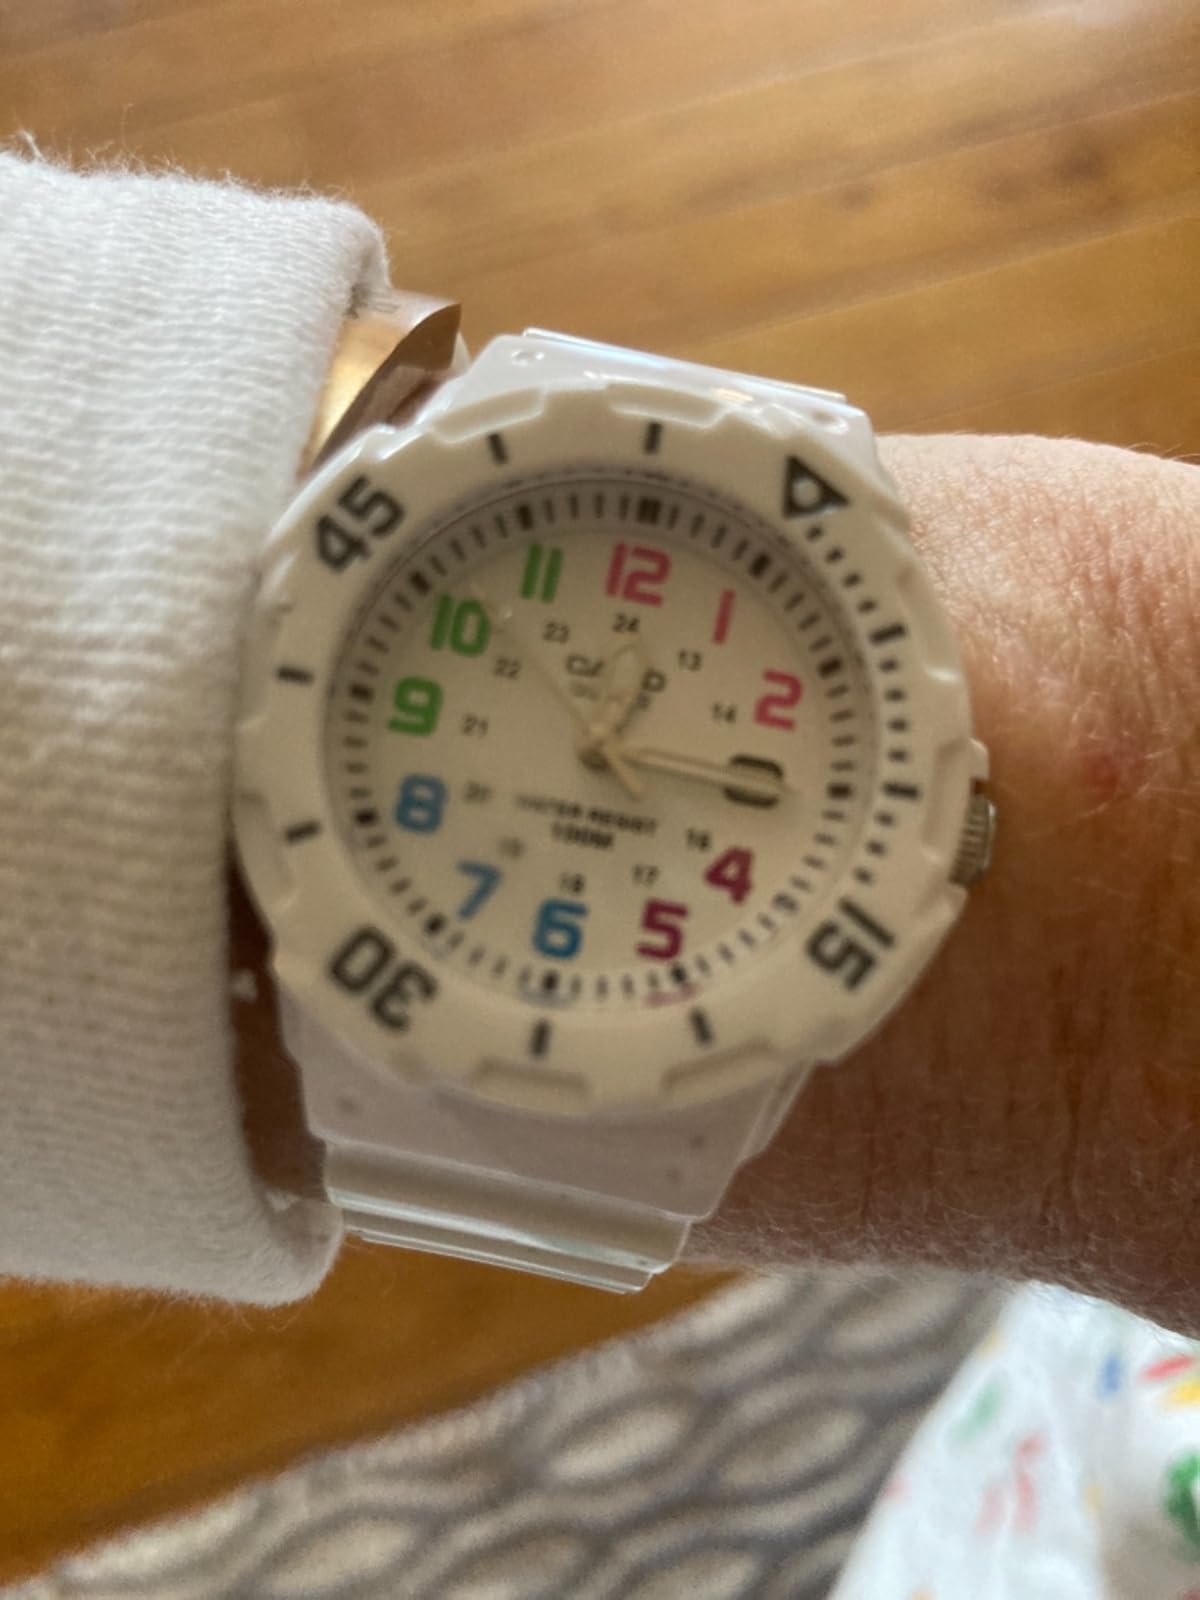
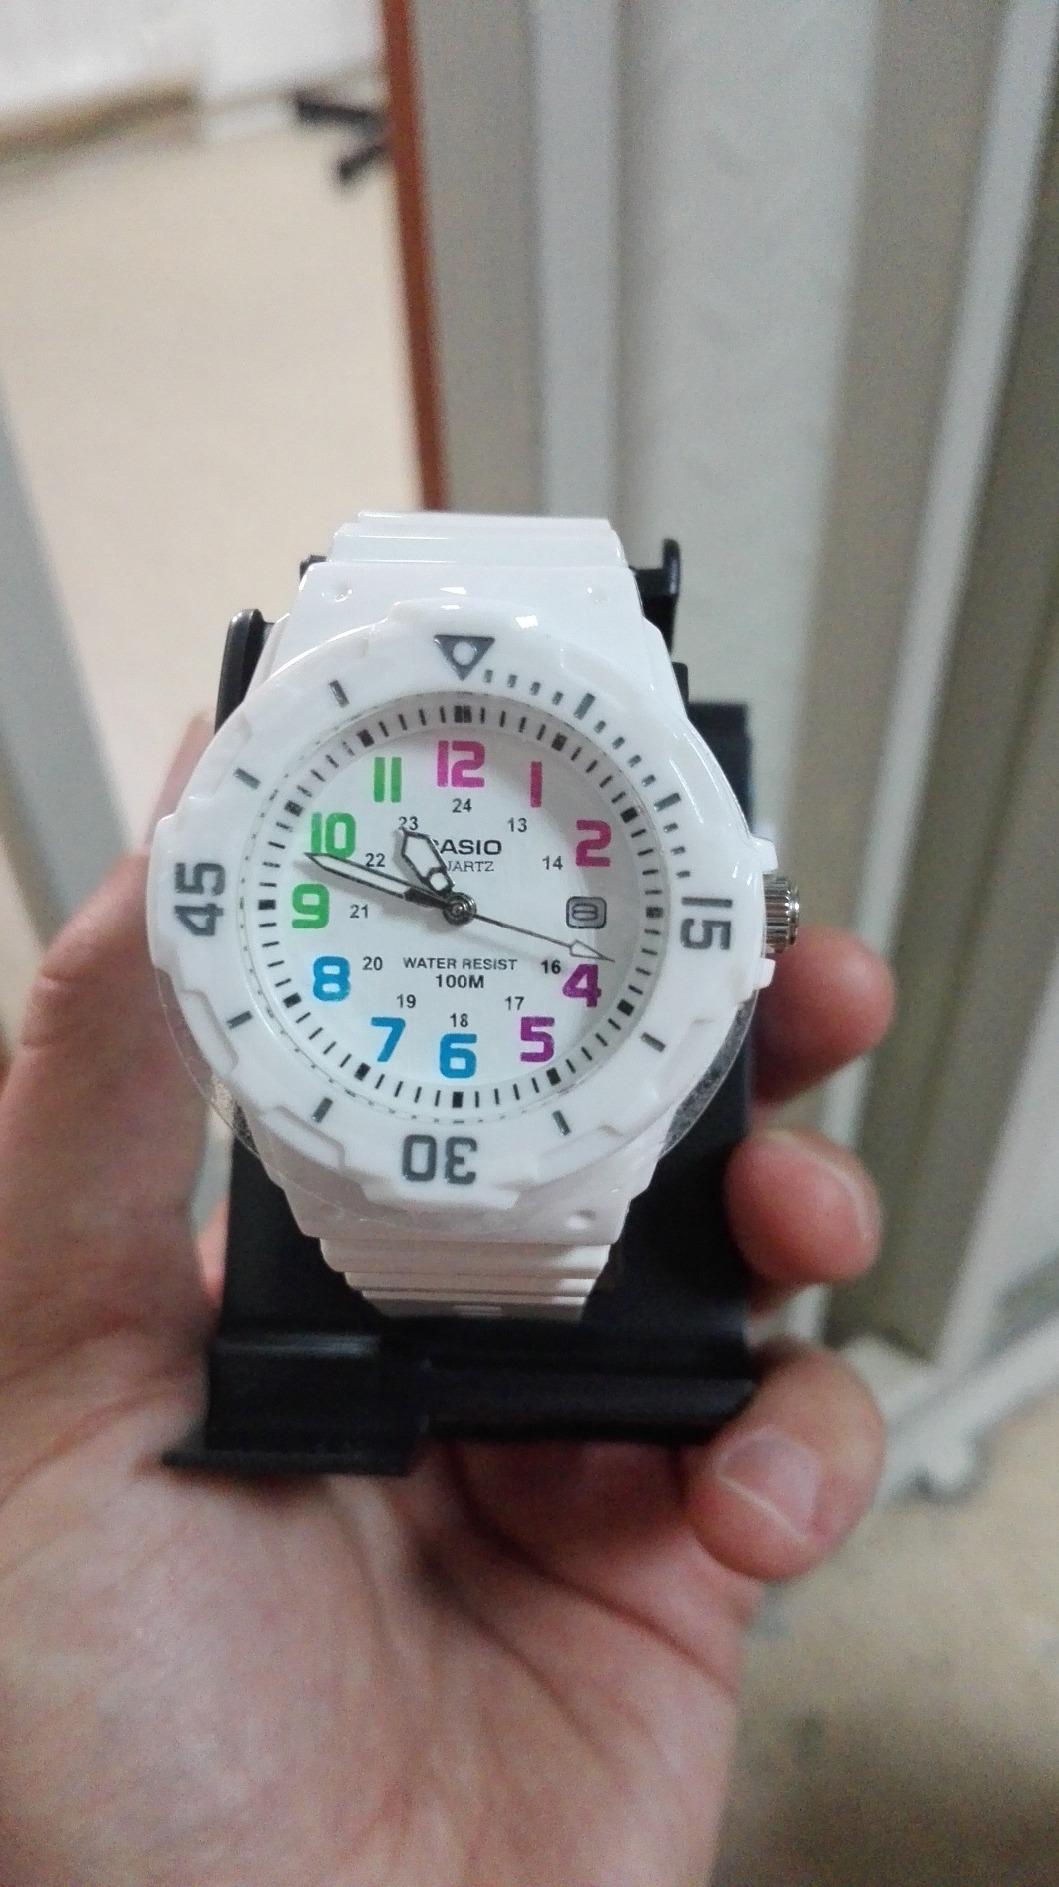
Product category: accessories_watch
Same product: yes